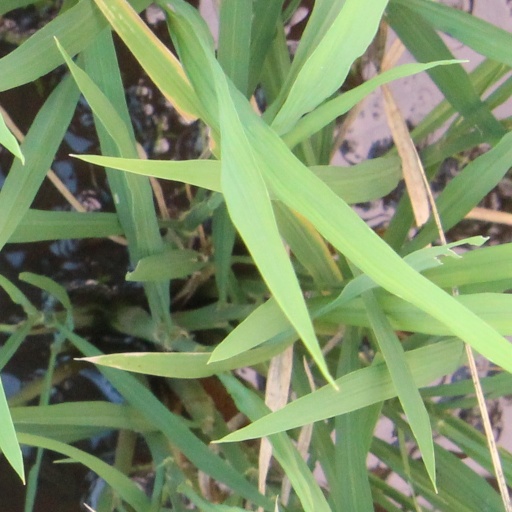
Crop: rice